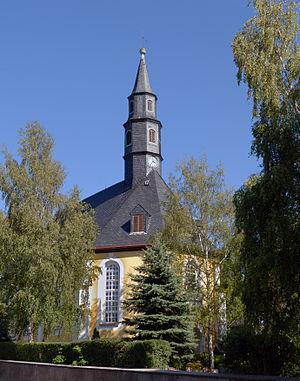
Stützengrün est une commune de Saxe, située dans l'arrondissement des Monts-Métallifères, dans le district de Chemnitz.